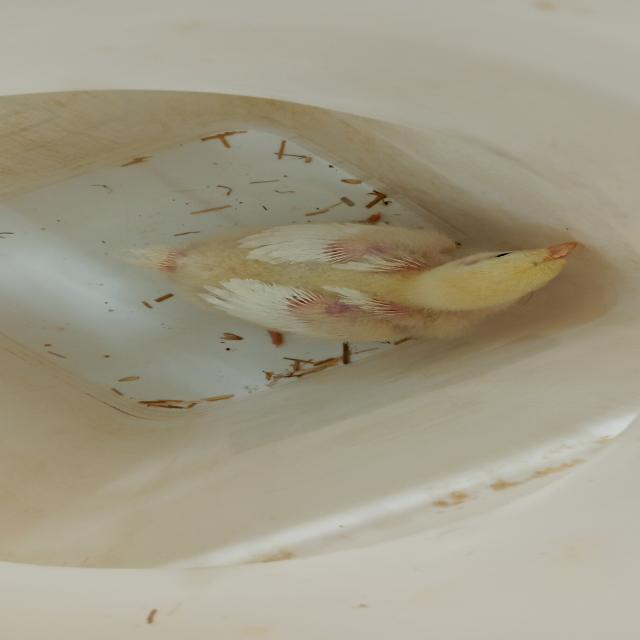
Weight: 450 g